Sydney University Regiment

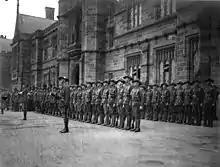
The Sydney University Regiment forms a guard of honour for the visiting Duke of York, 1927.

A regimental band of pipes and drums was formed in 1925. In 1927 the University Scouts were renamed the Sydney University Regiment (SUR). In recognition of its members' service in the Great War, Lieutenant-General Sir Harry Chauvel presented the regiment with its first King's and regimental colours. A display was presented by the regiment's artillery unit.